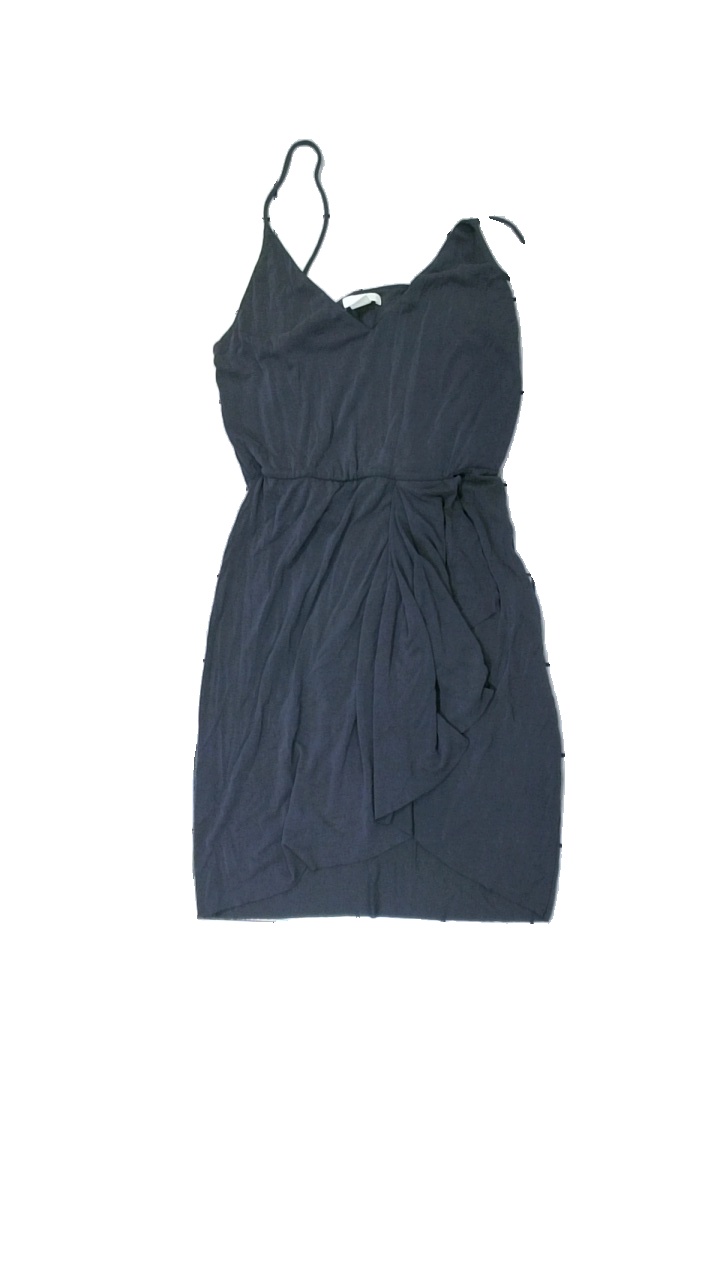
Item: Dress (Ladies)
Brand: H&m
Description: grå klänning
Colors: Grey
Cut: Regular
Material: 100% viscose
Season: Summer
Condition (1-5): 5
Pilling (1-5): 5
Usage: Reuse
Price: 50-100